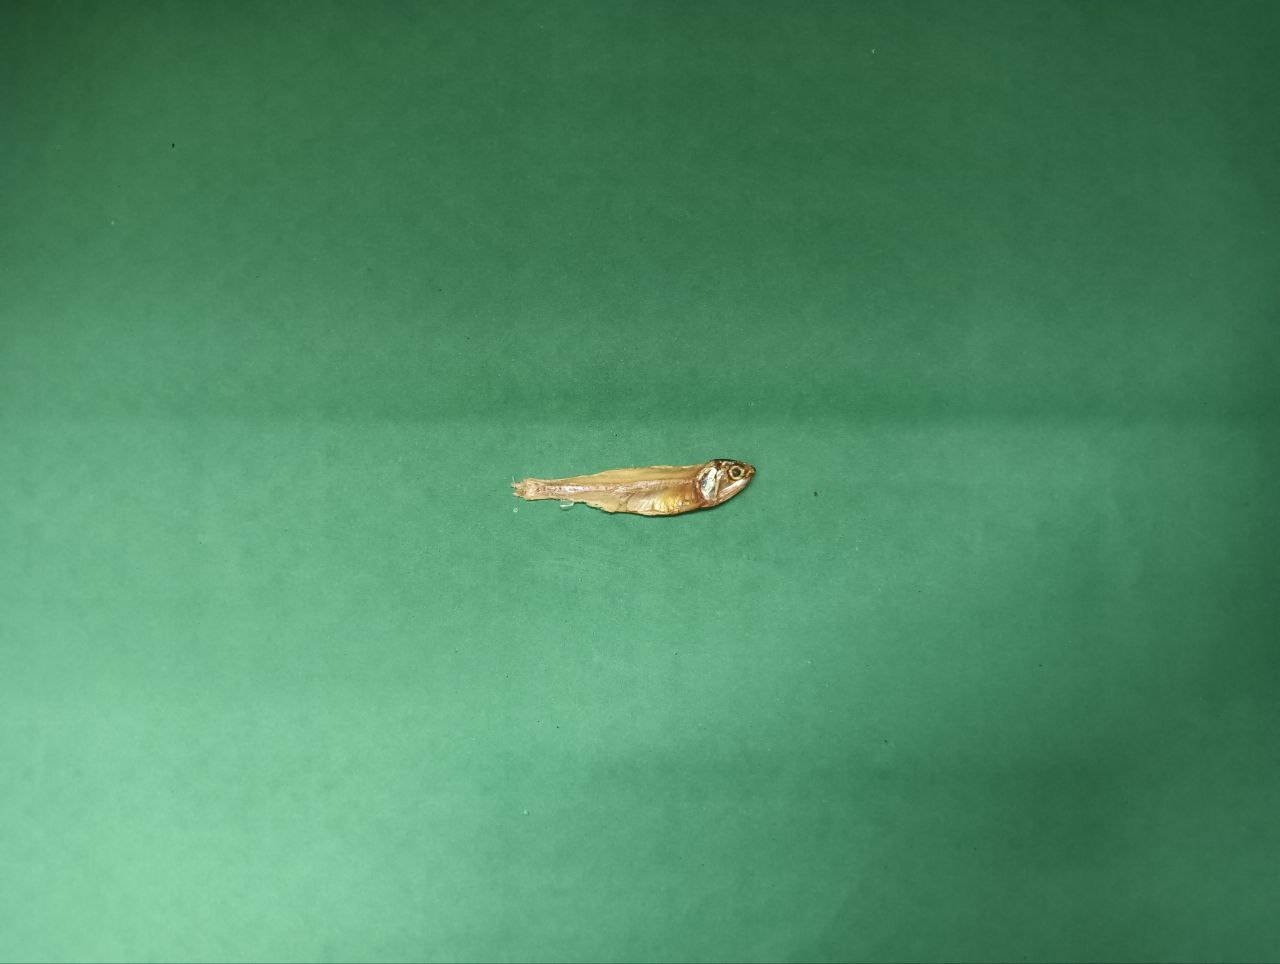
Species: narkeli